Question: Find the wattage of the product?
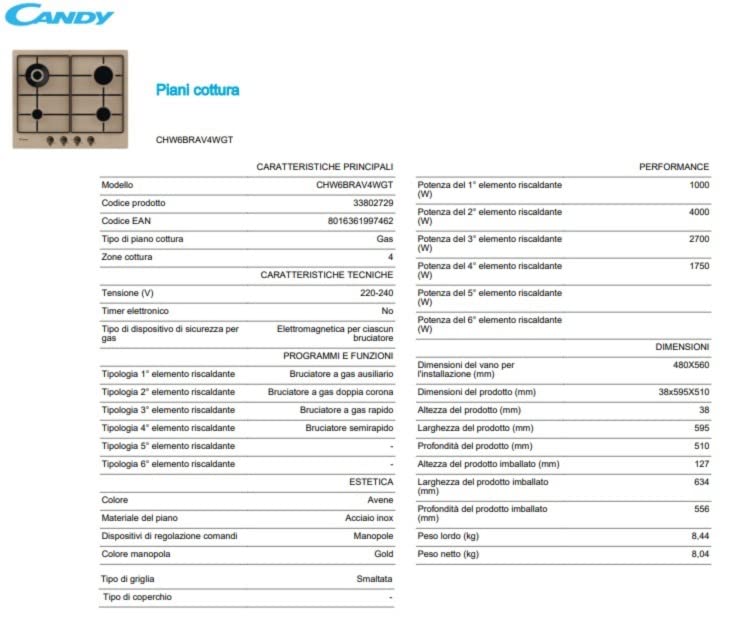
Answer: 8016361997462.0 watt